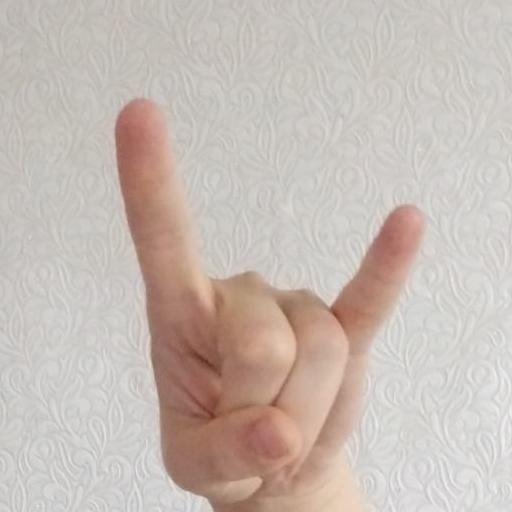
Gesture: rock